Gold (hieroglyph)

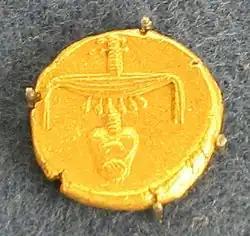
Gold stater of Nectanebo II; "Perfect Gold", or "Fine Gold".

One of the few coins minted for ancient Egypt is the gold stater, issued during the 30th Dynasty. The reverse of the gold stater shows a horse reared up on its hind legs. The obverse has the two hieroglyphs for "nfr" and "nb": ""Perfect gold"", or a common-era term: " 'Fine'-gold".